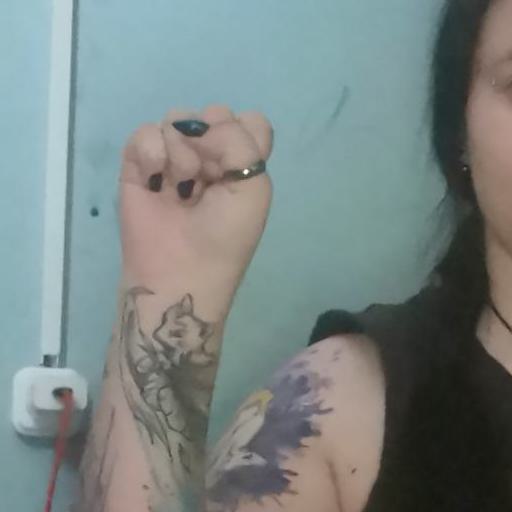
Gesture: fist